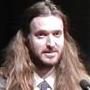
Age: 34